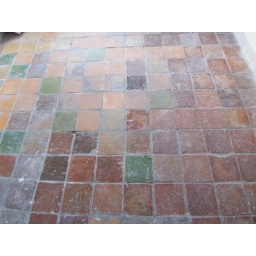
17th century tile floor in my house